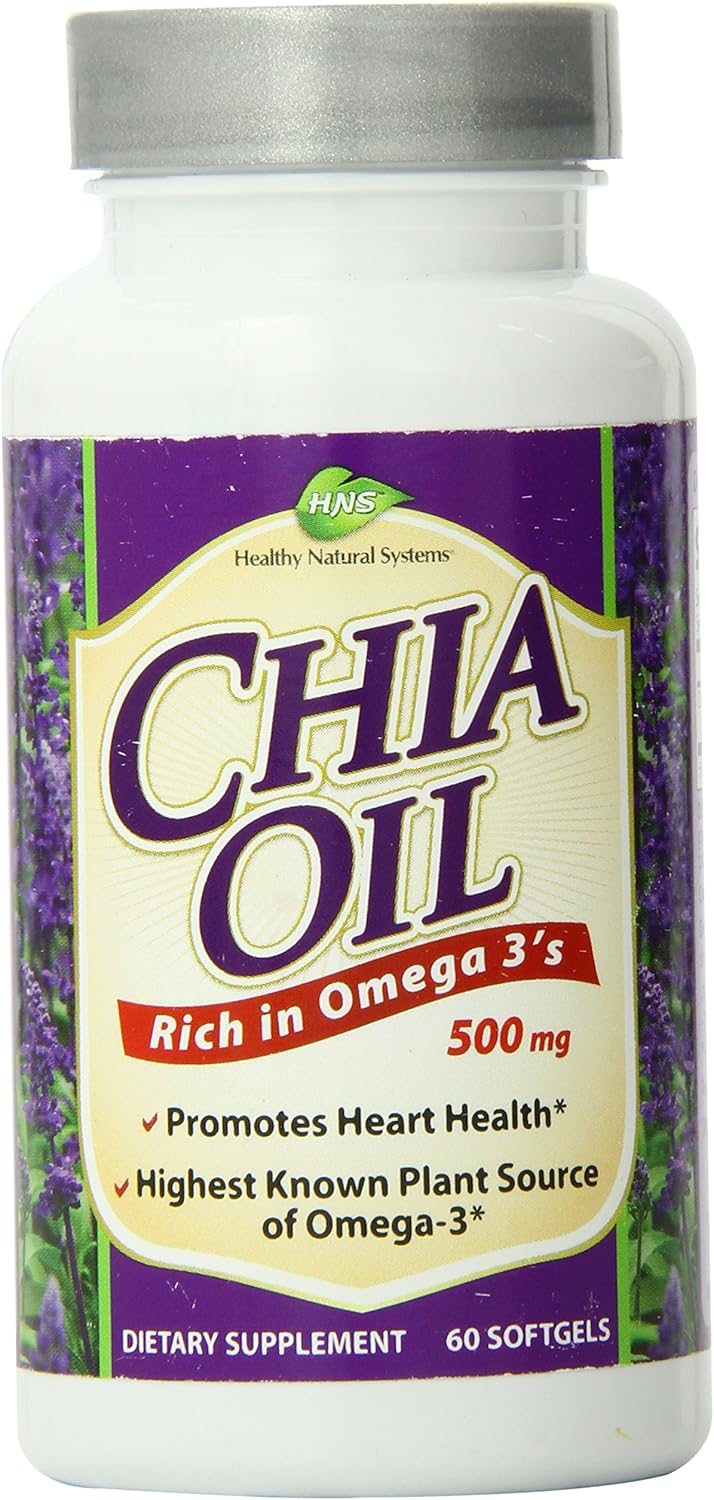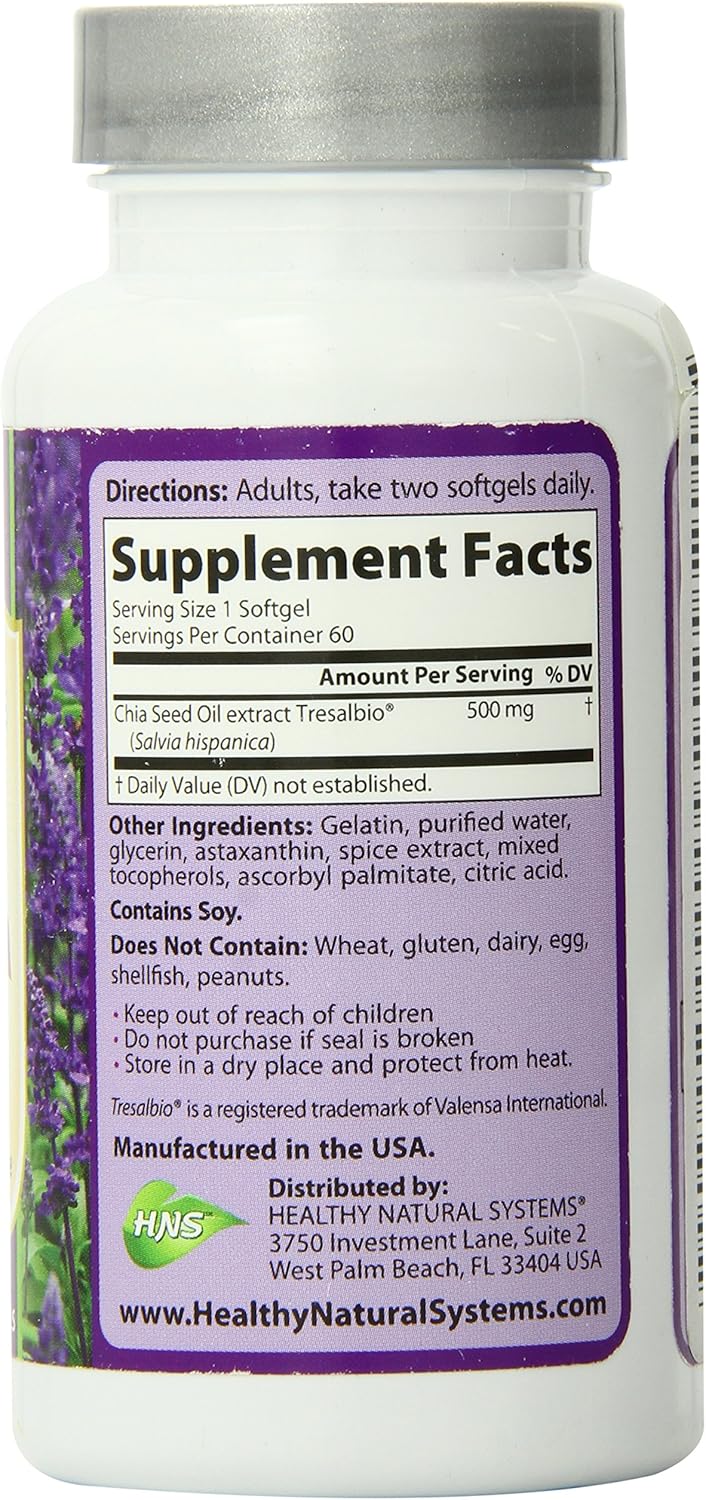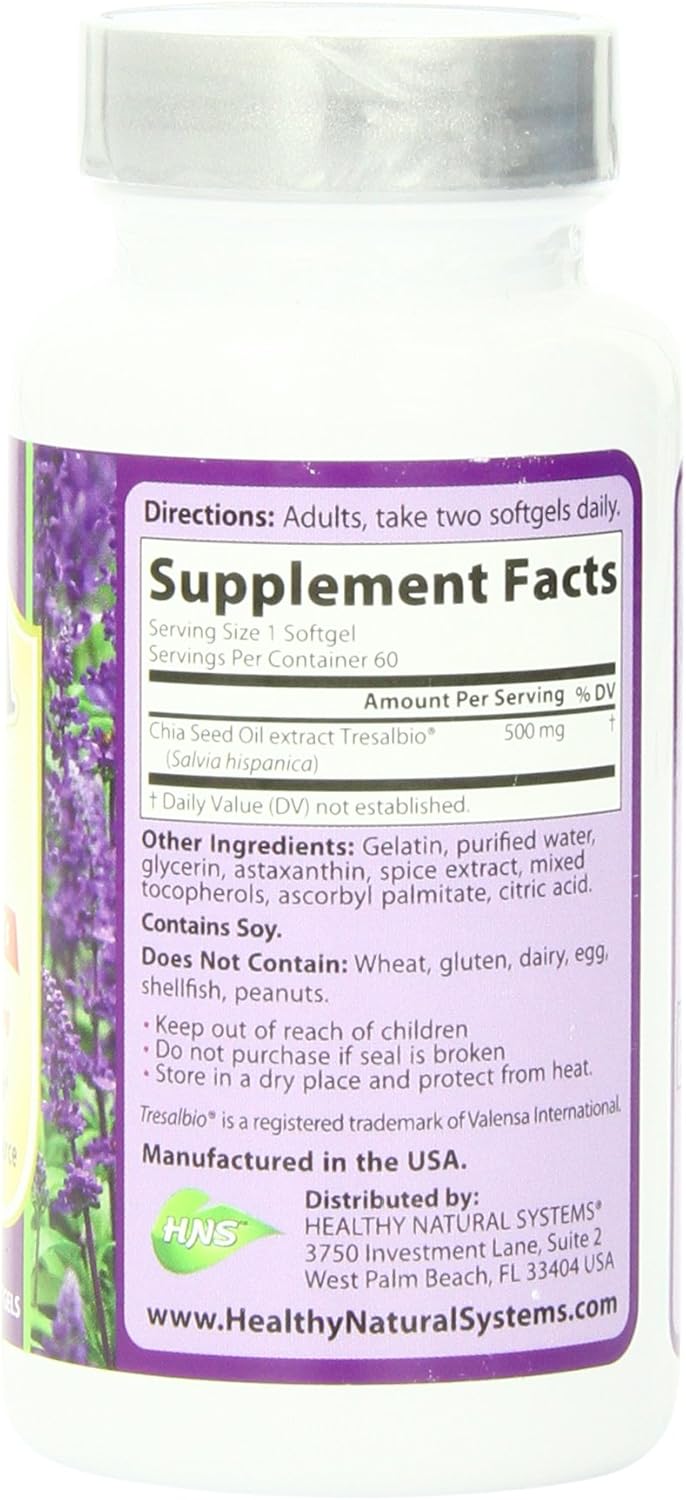
Healthy Natural Systems Softgels, Chia Oil, 500mg, 60 Count
Category: Health & Personal Care
Hans chia soft gels provide all the goodness of omega-3 without all the taste and odor problems of fish oil. Chia is the world's richest plant source of omega-3 fatty acids, surpassing even that of flax oil. It has the perfect 3:1 ratio of omega-3 to omega-6 which is essential for optimal health. Hans chia oil soft gels are the easy and convenient way to get your omega-3 everyday.
Features: Providing 500mg per soft gel | Promotes heart health | Highest known plant source of omega-3